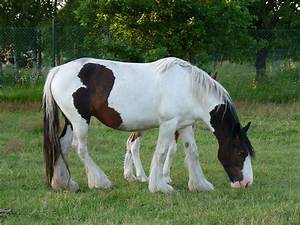
Label: cavallo